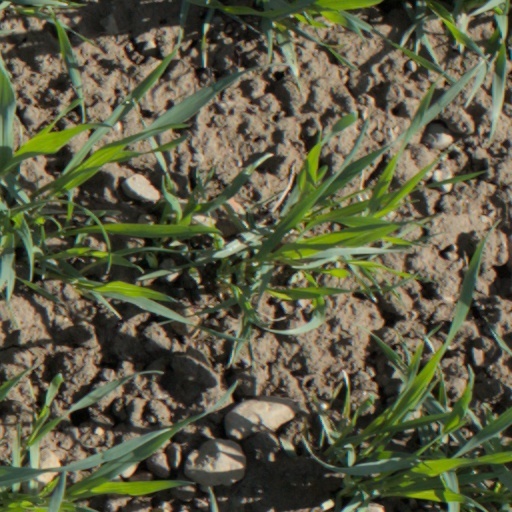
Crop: wheat